Jurby Transport Museum

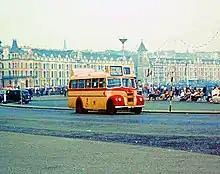
An example of a vehicle in the museum's collection – Guy Otter WMN-487

The museum has varied collection of buses dating from 1927 to 1997. Newer vehicles include two Leyland Olympians and a Dennis Dart. Other common vehicle types at the museum are Leyland Atlanteans – including an ex SELNEC Atlantean with Park Royal body – and an ex Merseyside PTE "Jumbo" Atlantean (1235), three Leyland Titans, two AEC Regent IIIs and a Regent V – the latter being the last double decker ever built by AEC.